Chetniks

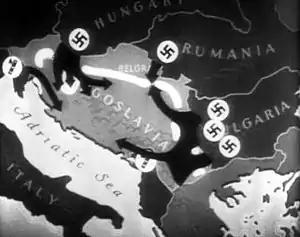
Illustration of the April 1941 Axis invasion of Yugoslavia

Immediately following the end of World War I and the formation of the new state, there was widespread unrest. Pro-Bulgarian sentiment was rife in Macedonia, which was referred to as South Serbia by the Belgrade government. There was little support among the Macedonian populace for the regime. Extensive measures were undertaken to "serbianise" Macedonia, including closing Bulgarian Orthodox Church schools, revising history textbooks, dismissing "unreliable" teachers, banning the use of the Bulgarian language, and imposing lengthy jail terms for those convicted of anti-state activities. Over 300 Macedonian advocates of Greater Bulgaria were murdered between 1918 and 1924, thousands were arrested in the same period, and around 50,000 troops were stationed in Macedonia. Thousands of Serb colonists were settled in Macedonia. Bands of Chetniks, including one led by Jovan Babunski, were organised to terrorise the population, kill pro-Bulgarian resistance leaders and impress the local population into forced labour for the army. Resistance by the Internal Macedonian Revolutionary Organization was met with further terror, which included the formation in 1922 of the Association against Bulgarian Bandits led by Pećanac and Ilija Trifunović-Lune, based out of Štip in eastern Macedonia. This organisation quickly garnered a reputation for indiscriminate terrorisation of the Macedonian populace. Pećanac and his Chetniks were also active in fighting Albanians resisting the Serb and Montenegrin colonisation of Kosovo.